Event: Nepal Earthquake
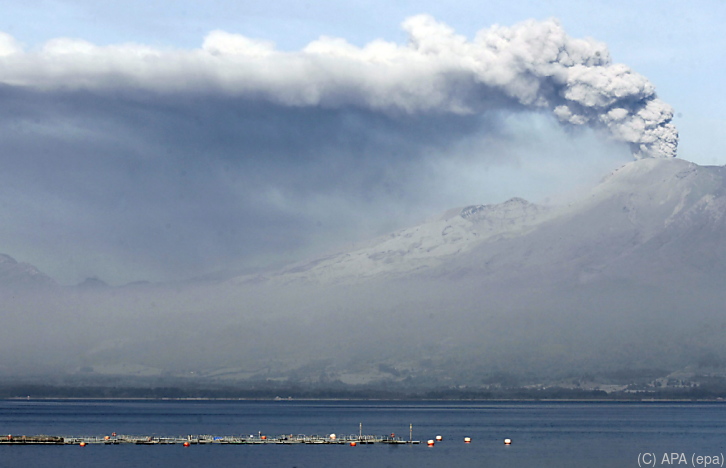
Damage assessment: no_damage